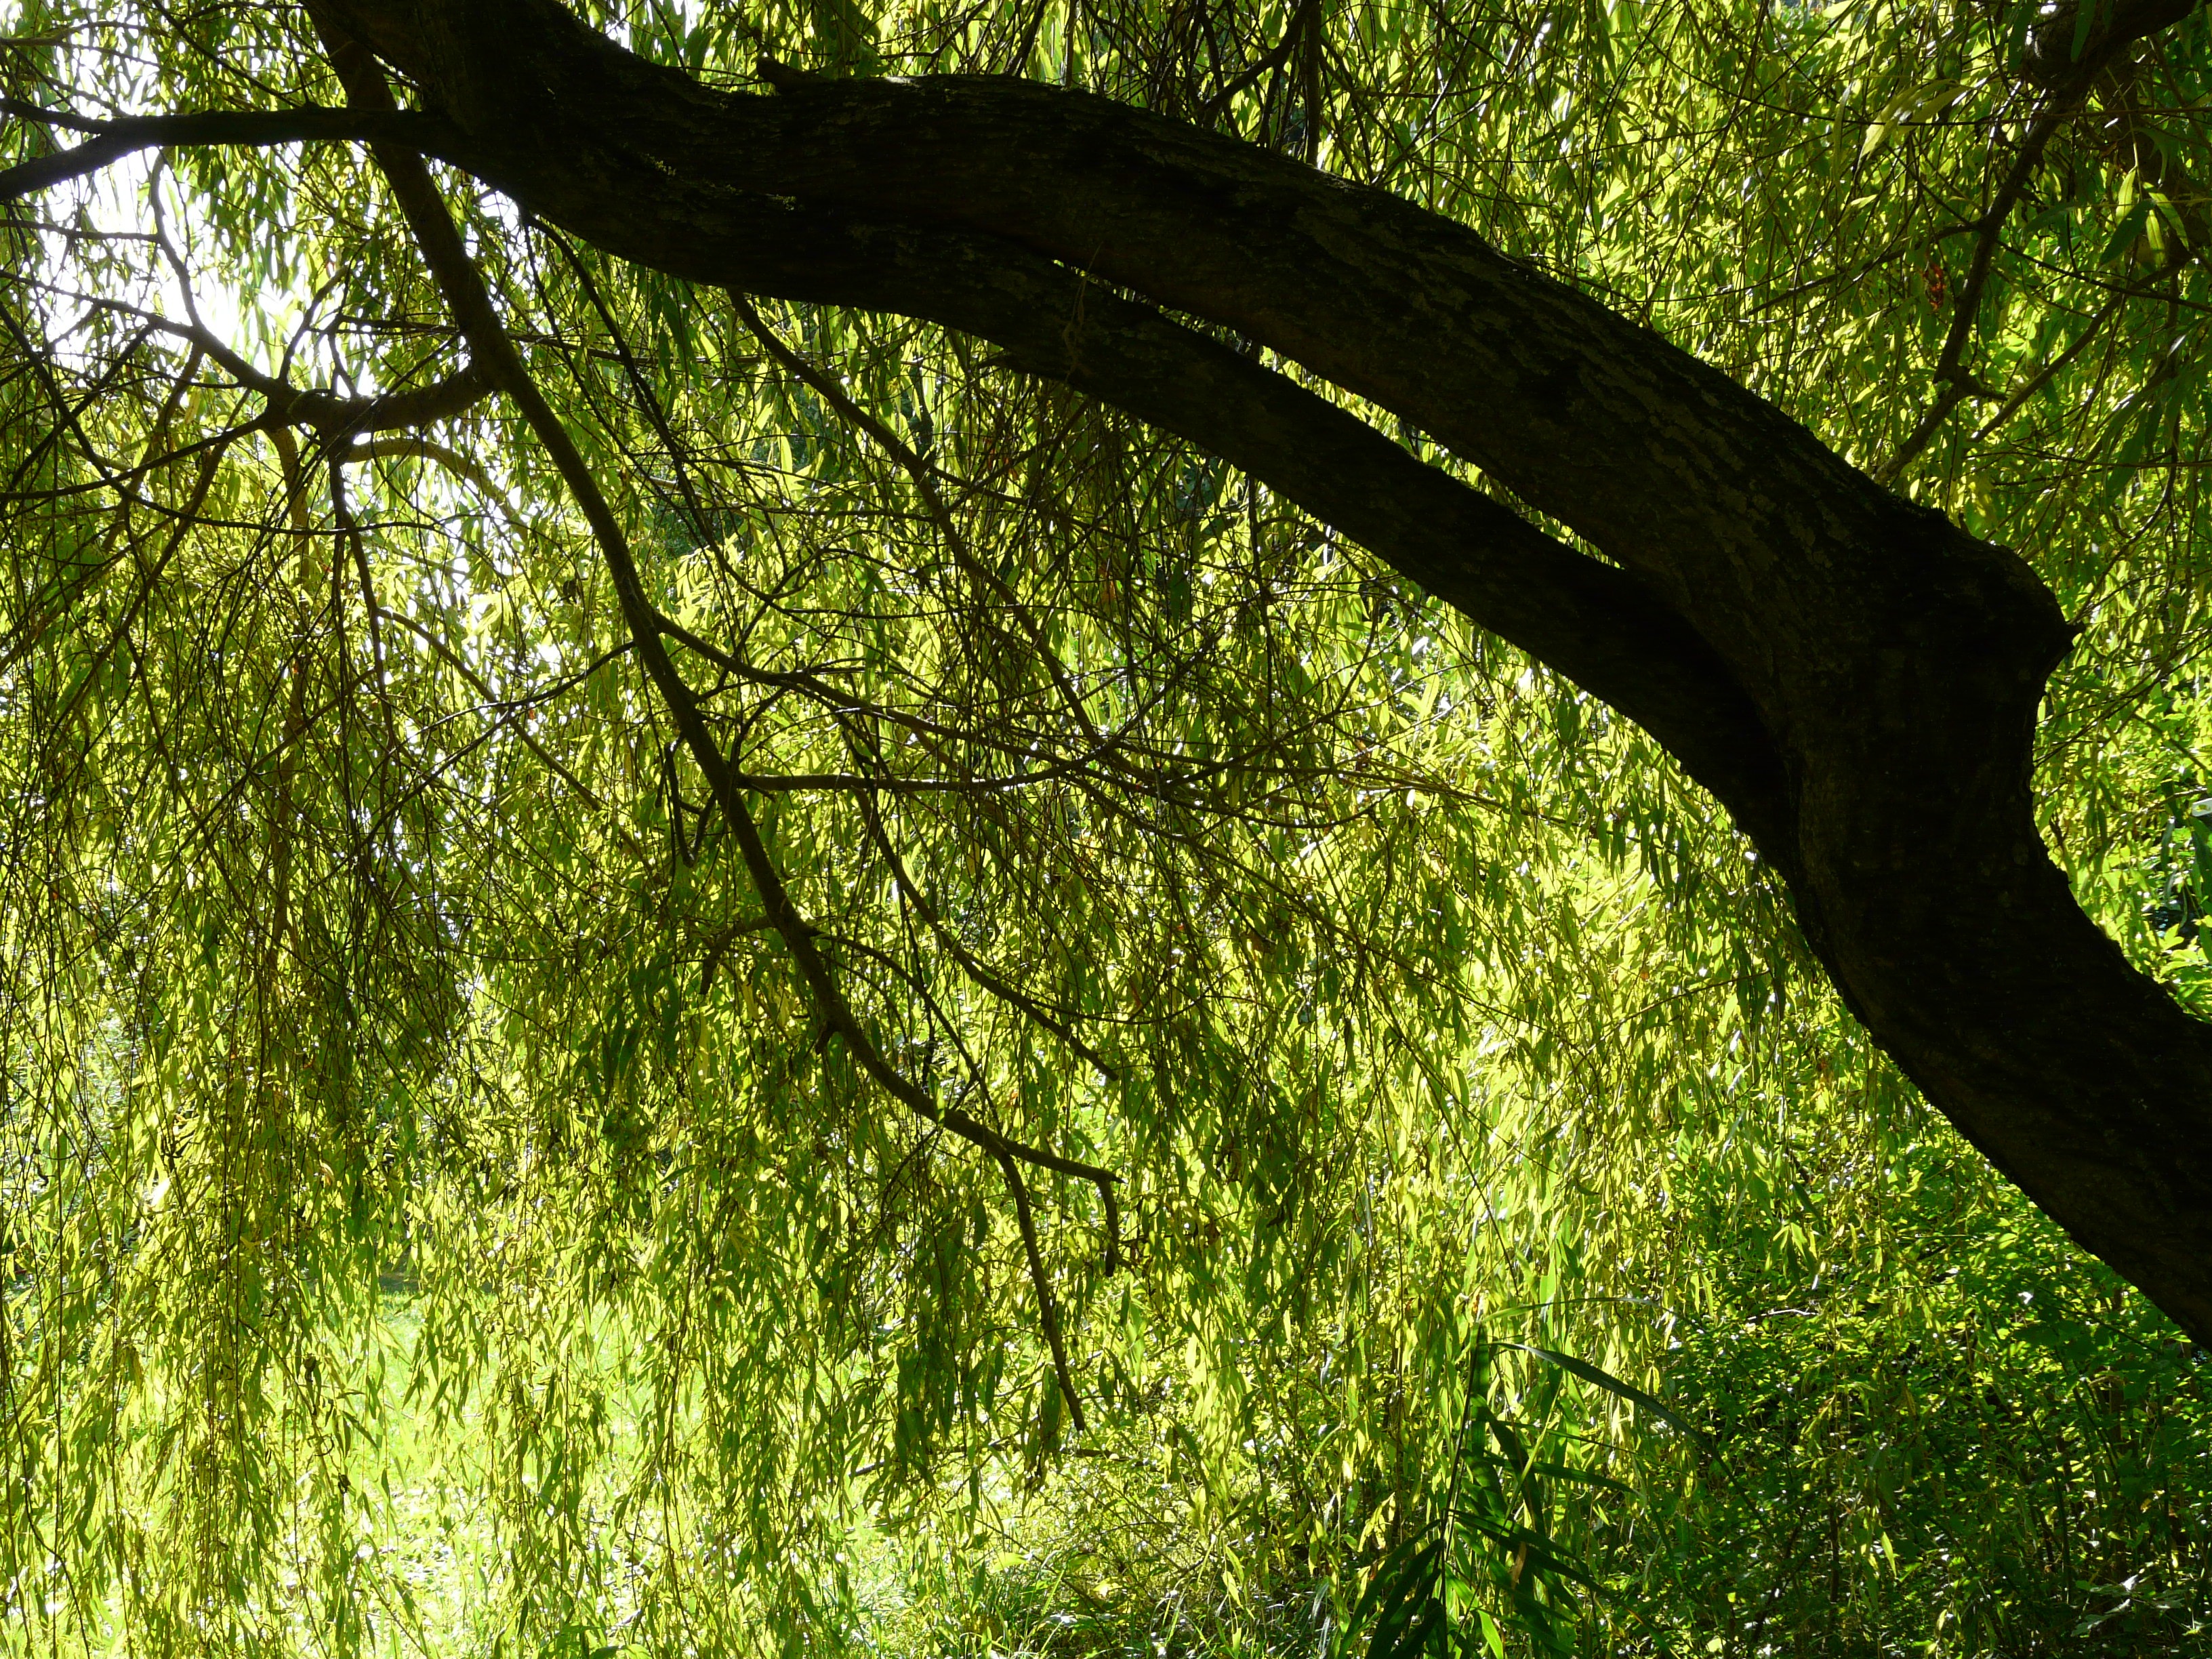
tree, nature, forest, grass, branch, plant, sunlight, leaf, flower, trunk, green, jungle, pasture, autumn, contrast, botany, flora, tribe, rainforest, deciduous, woodland, habitat, ecosystem, salix, depend, grazing greenhouse, weeping willow, salix babylonica, salicaceae, natural environment, plant stem, woody plant, land plant, chinese weeping willow, babylon weeping willow